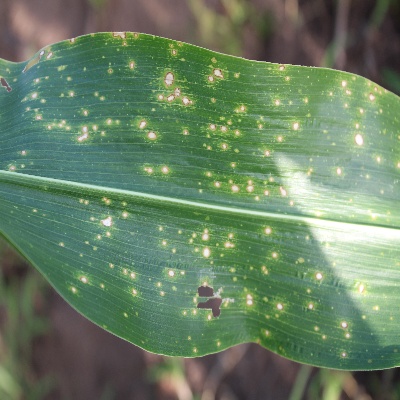
Crop: Maize
Condition: leaf spot